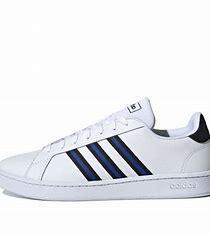
Brand: adidas
Model: neo Adidas NEO Grand Court